Marie Dressler

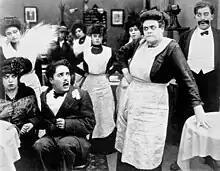
With Mabel Normand and Charles Chaplin in "Tillie's Punctured Romance"

After the war, Dressler returned to vaudeville in New York, and toured in Cleveland and Buffalo. She owned the rights to the play "Tillie's Nightmare", the play upon which her 1914 movie "Tillie's Punctured Romance" was based. Her husband Jim Dalton and she made plans to self-finance a revival of the play. The play fizzled in the summer of 1920, and the production was disbanded. In 1919, during the Actors' Equity strike in New York City, the Chorus Equity Association was formed and voted Dressler its first president.